Sergi Canós

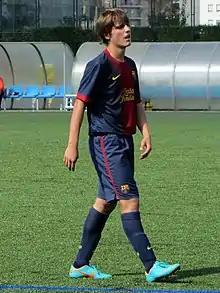
Canós playing for Barcelona in 2012

Sergi Canós Tenés (born 2 February 1997) is a Spanish professional footballer who plays as winger for club Valencia.